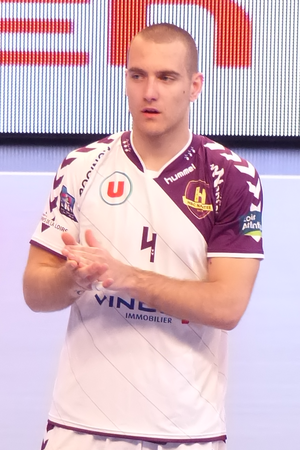
Stefan Vujic, demi-centre du club de handball du HBC Nantes, lors du match face au PSG Handball le 10 avril 2014.